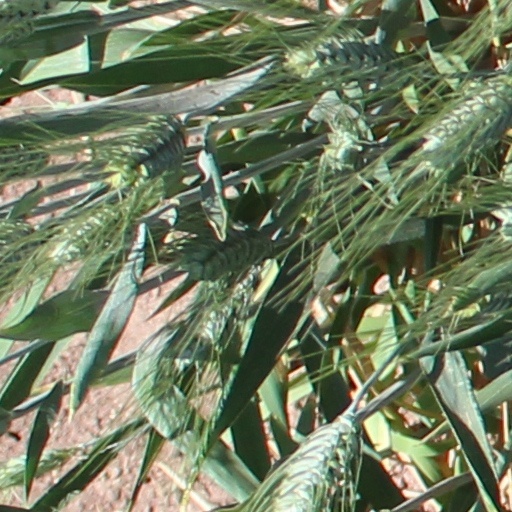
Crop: wheat